The Simpsons and Portland, Oregon

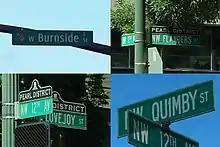
Signs for streets in Portland, Oregon which inspired select characters on "The Simpsons"

There are many connections between the American animated sitcom "The Simpsons" and the city of Portland, Oregon, the hometown of series creator Matt Groening.